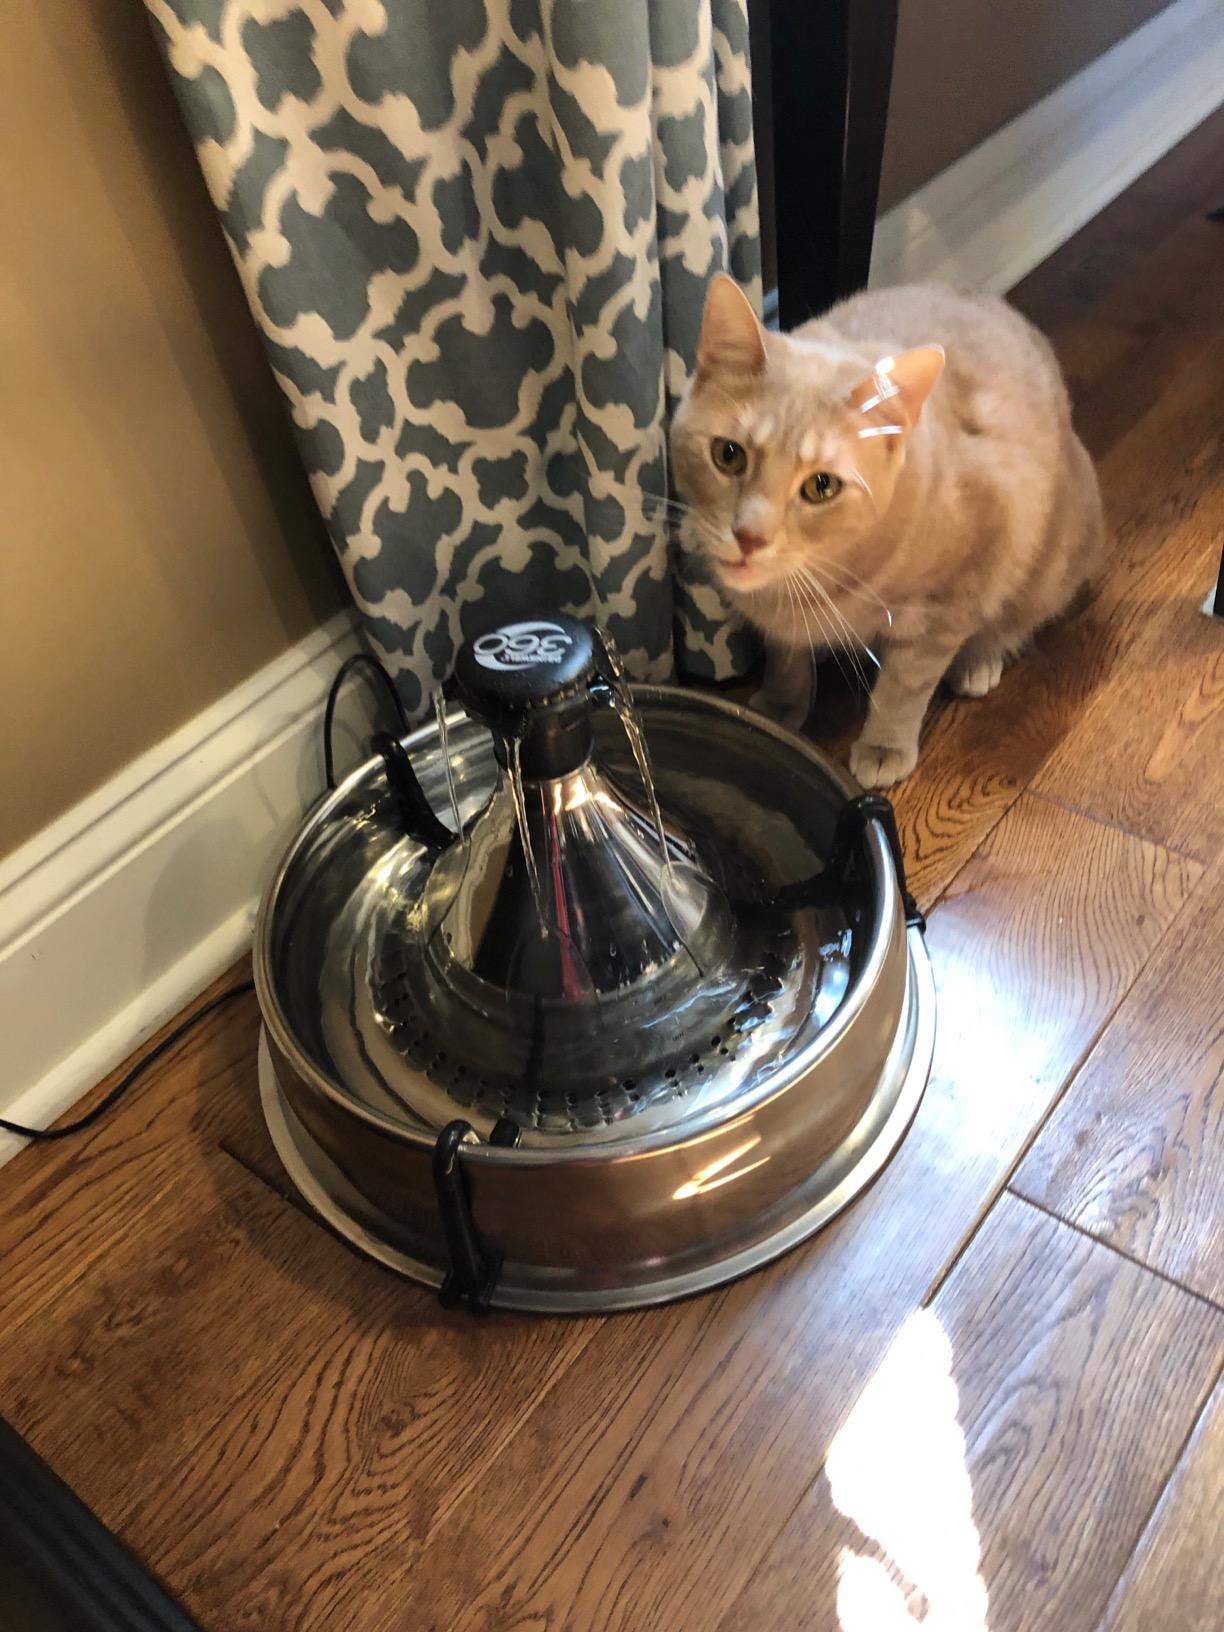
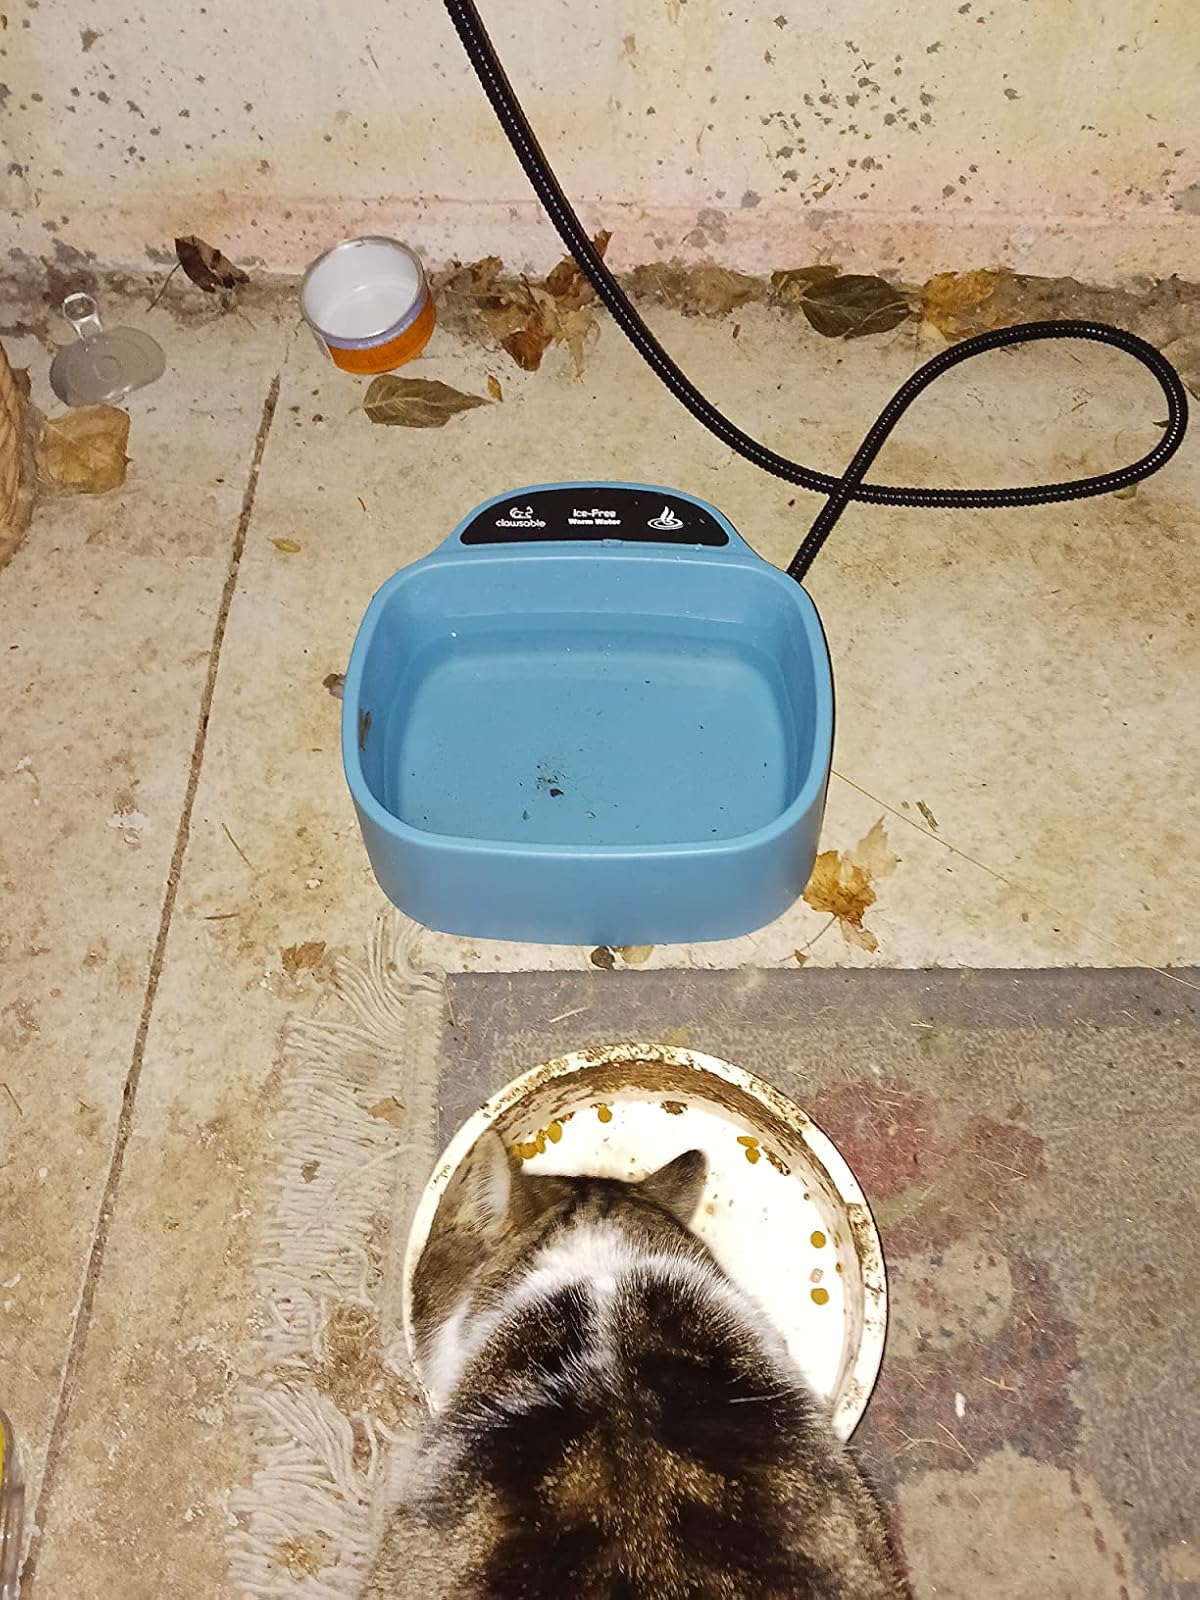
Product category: items_bowl
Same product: no